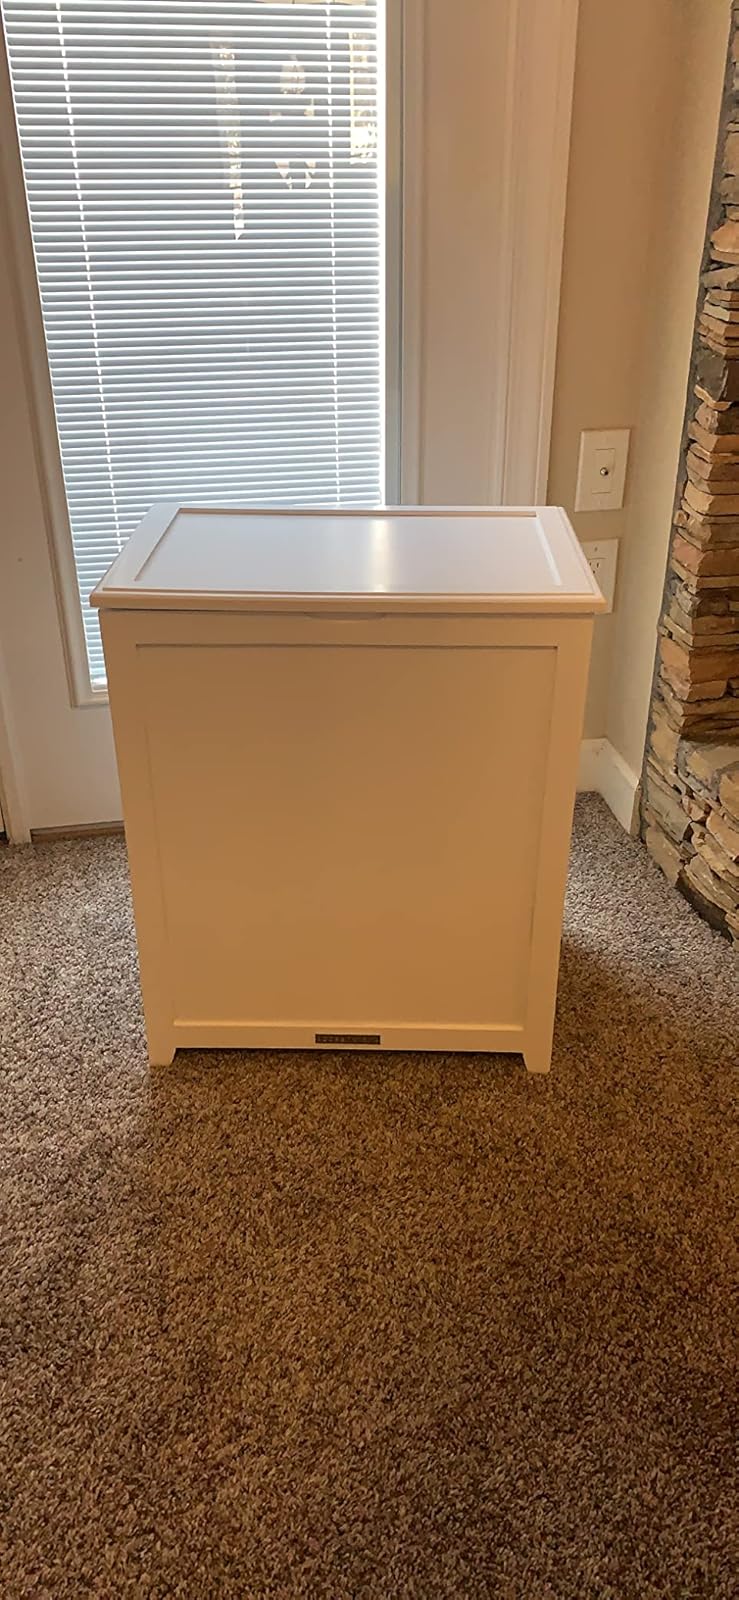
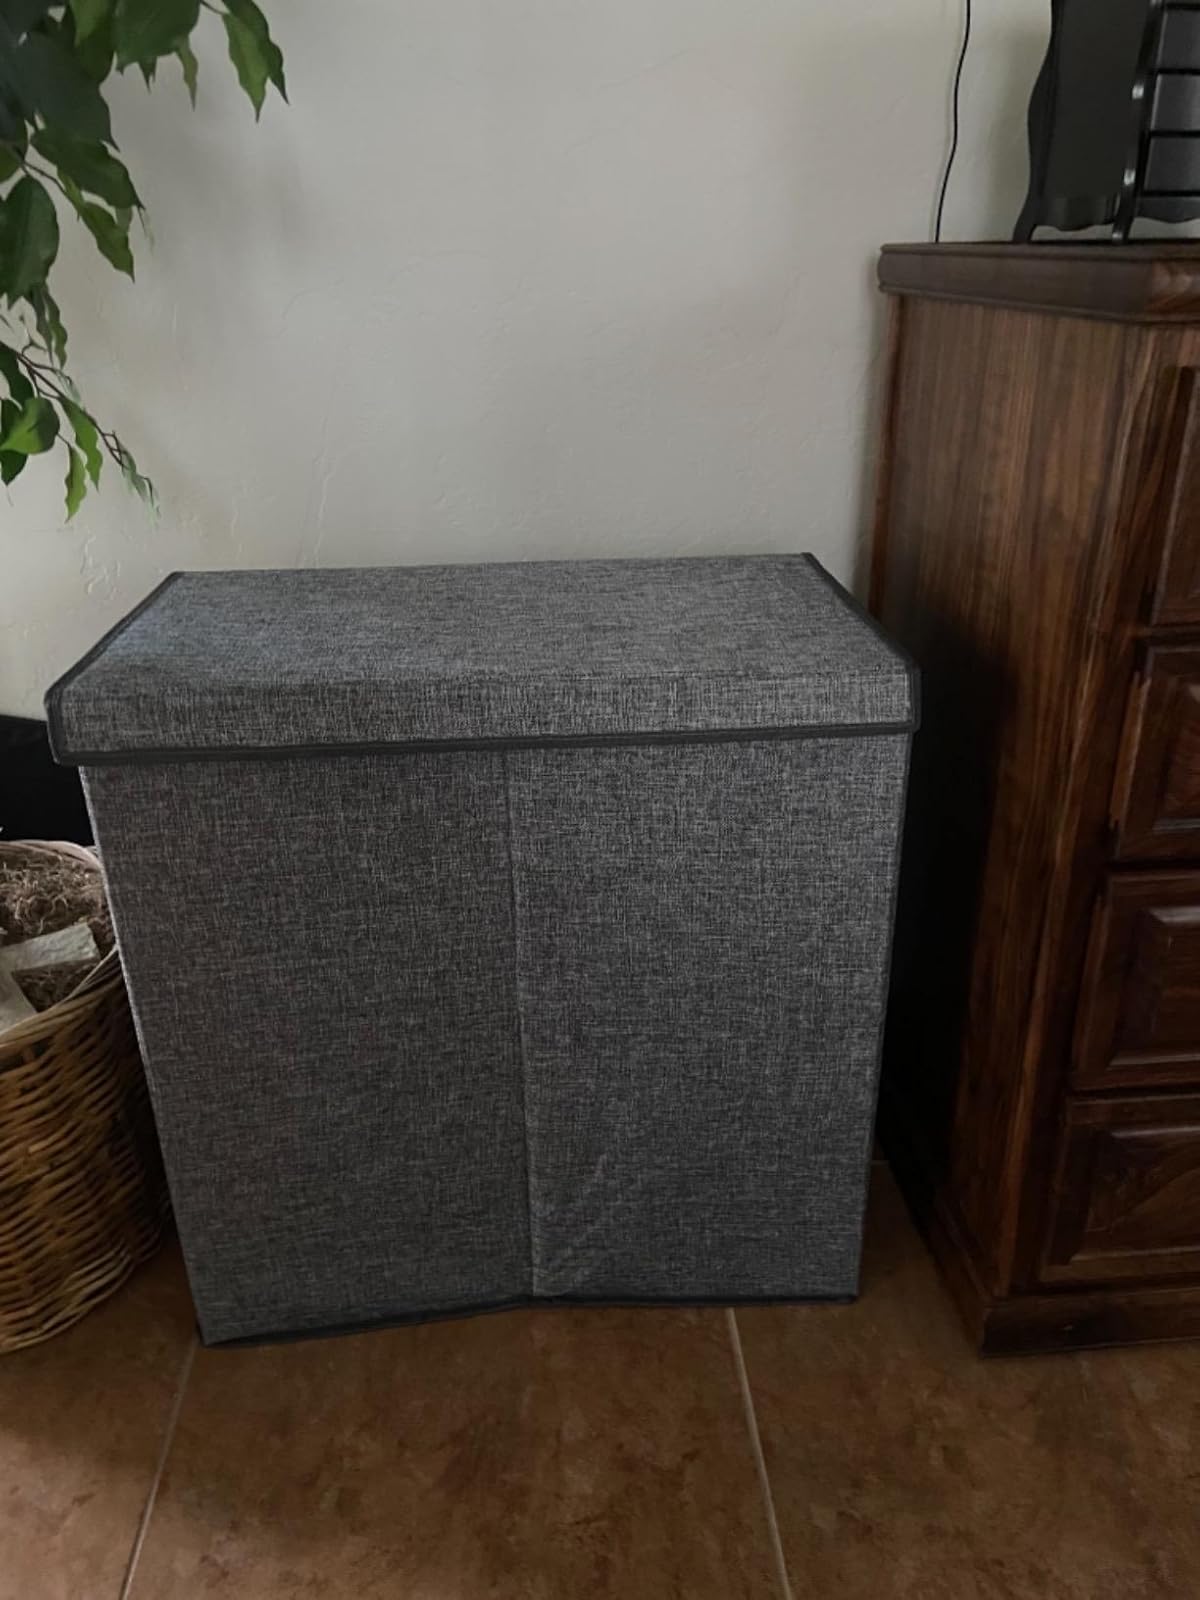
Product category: items_hamper
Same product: no